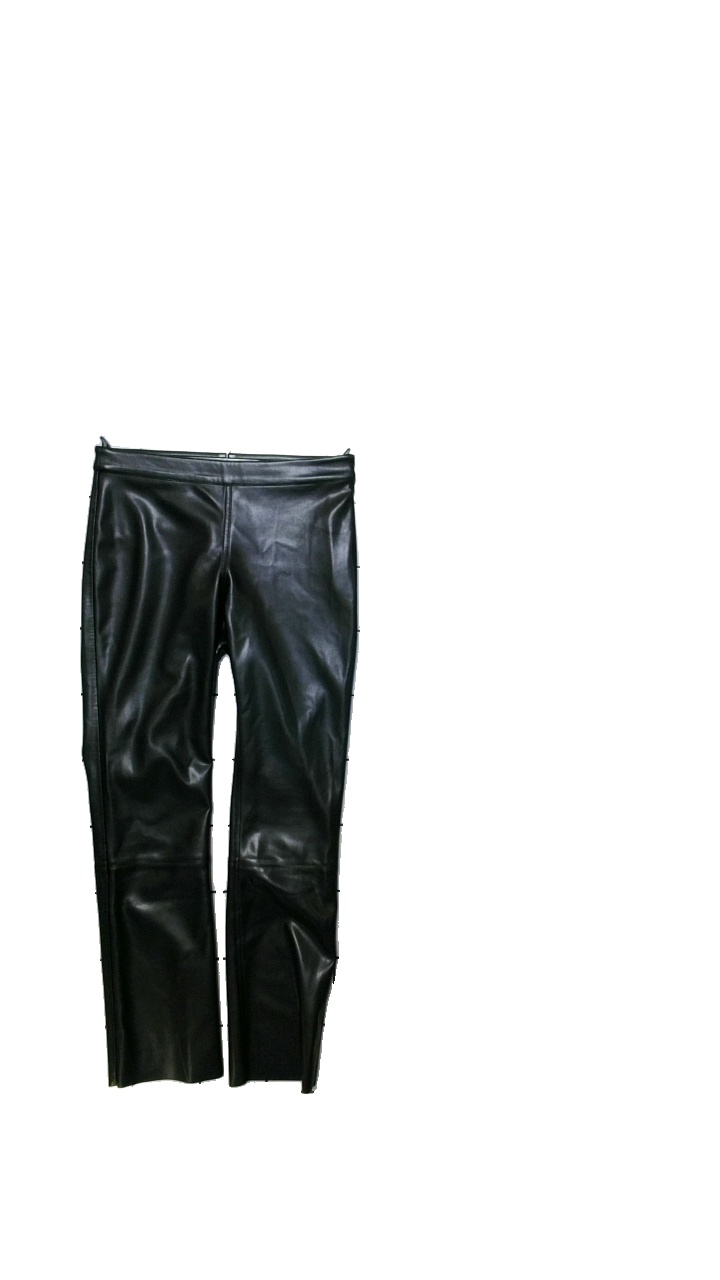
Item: Trousers (Ladies)
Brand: Carin Wester
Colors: Black
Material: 100% polyuretan
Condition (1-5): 5
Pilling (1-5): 5
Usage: Reuse
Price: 100-150